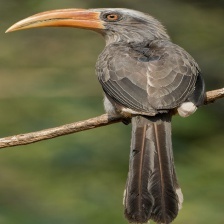
Species: MALABAR HORNBILL
Scientific name: OCYCEROS GRISEUS
ImageNet parent category: hornbill